Edward Daniel Clarke

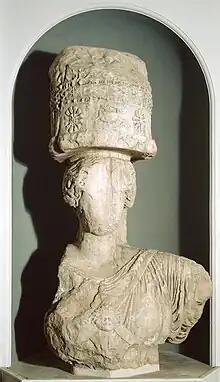
The "Saint Demetra"

In 1801, Clarke and his assistant John Marten Cripps, obtained an authorisation from the governor of Athens for the removal of a statue of the goddess Demeter at Eleusis, with the intervention of Italian artist Giovanni Battista Lusieri who was Elgin's assistant at the time. The statue had been discovered in 1676 by the traveller George Wheler, and several ambassadors had submitted unsuccessful applications for its removal. Clarke was the one to remove the statue by force, after bribing the "waiwode" of Athens and obtaining an edict, despite the objections of the local population who unofficially, and against the traditions of the iconoclastic Church, worshipped the statue as the uncanonised Saint Demetra (Greek: Αγία Δήμητρα).